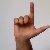
The image shows a hand gesture representing the letter 'L' in Indian Sign Language.